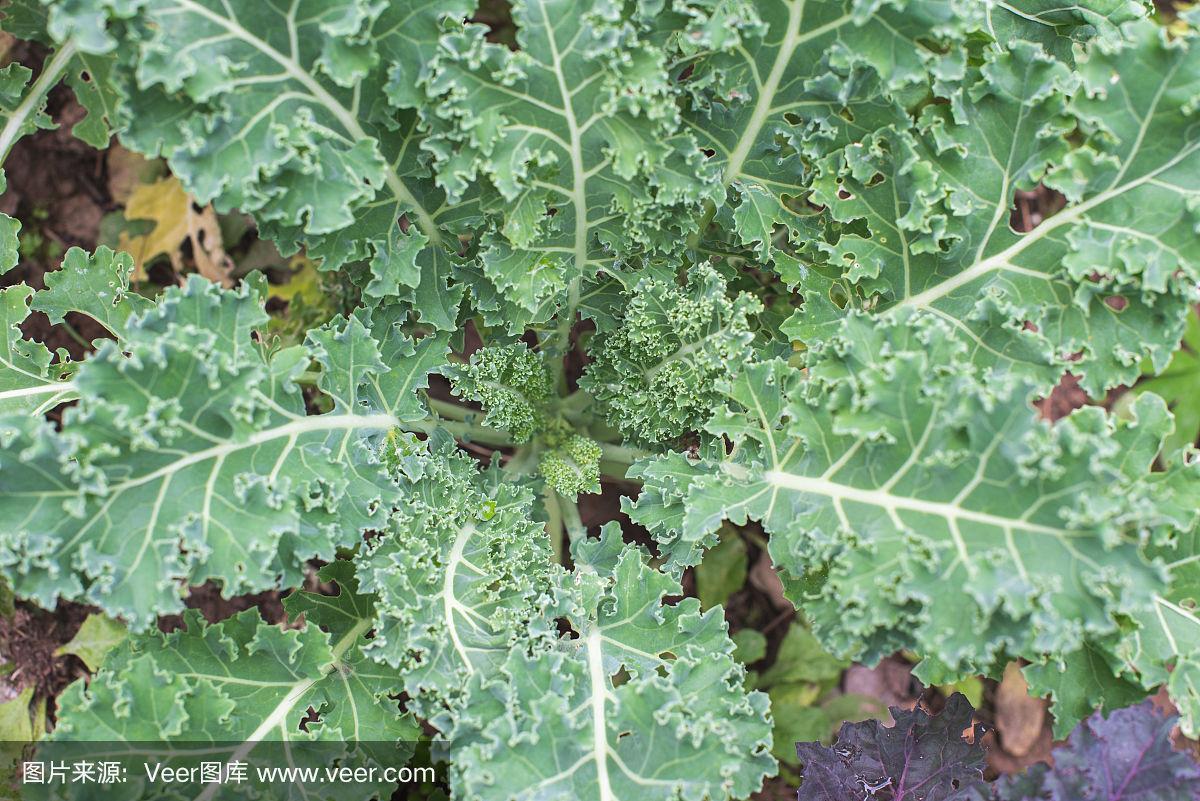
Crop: unknown
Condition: cabbage